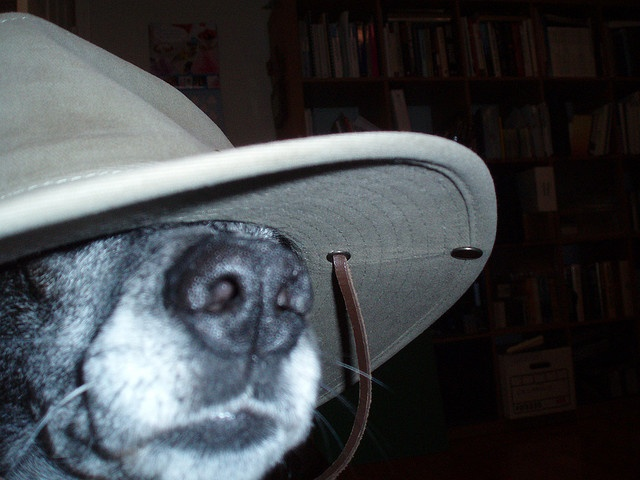
A dog wearing a gray hat standing next to a  library of books.
Dog wearing large hat in room with bookshelves.
A dog wearing a tan hat over its eyes.
A dog wearing a hat that is covering most of its face.
A dog wearing a hat is shown with the focus on his nose.